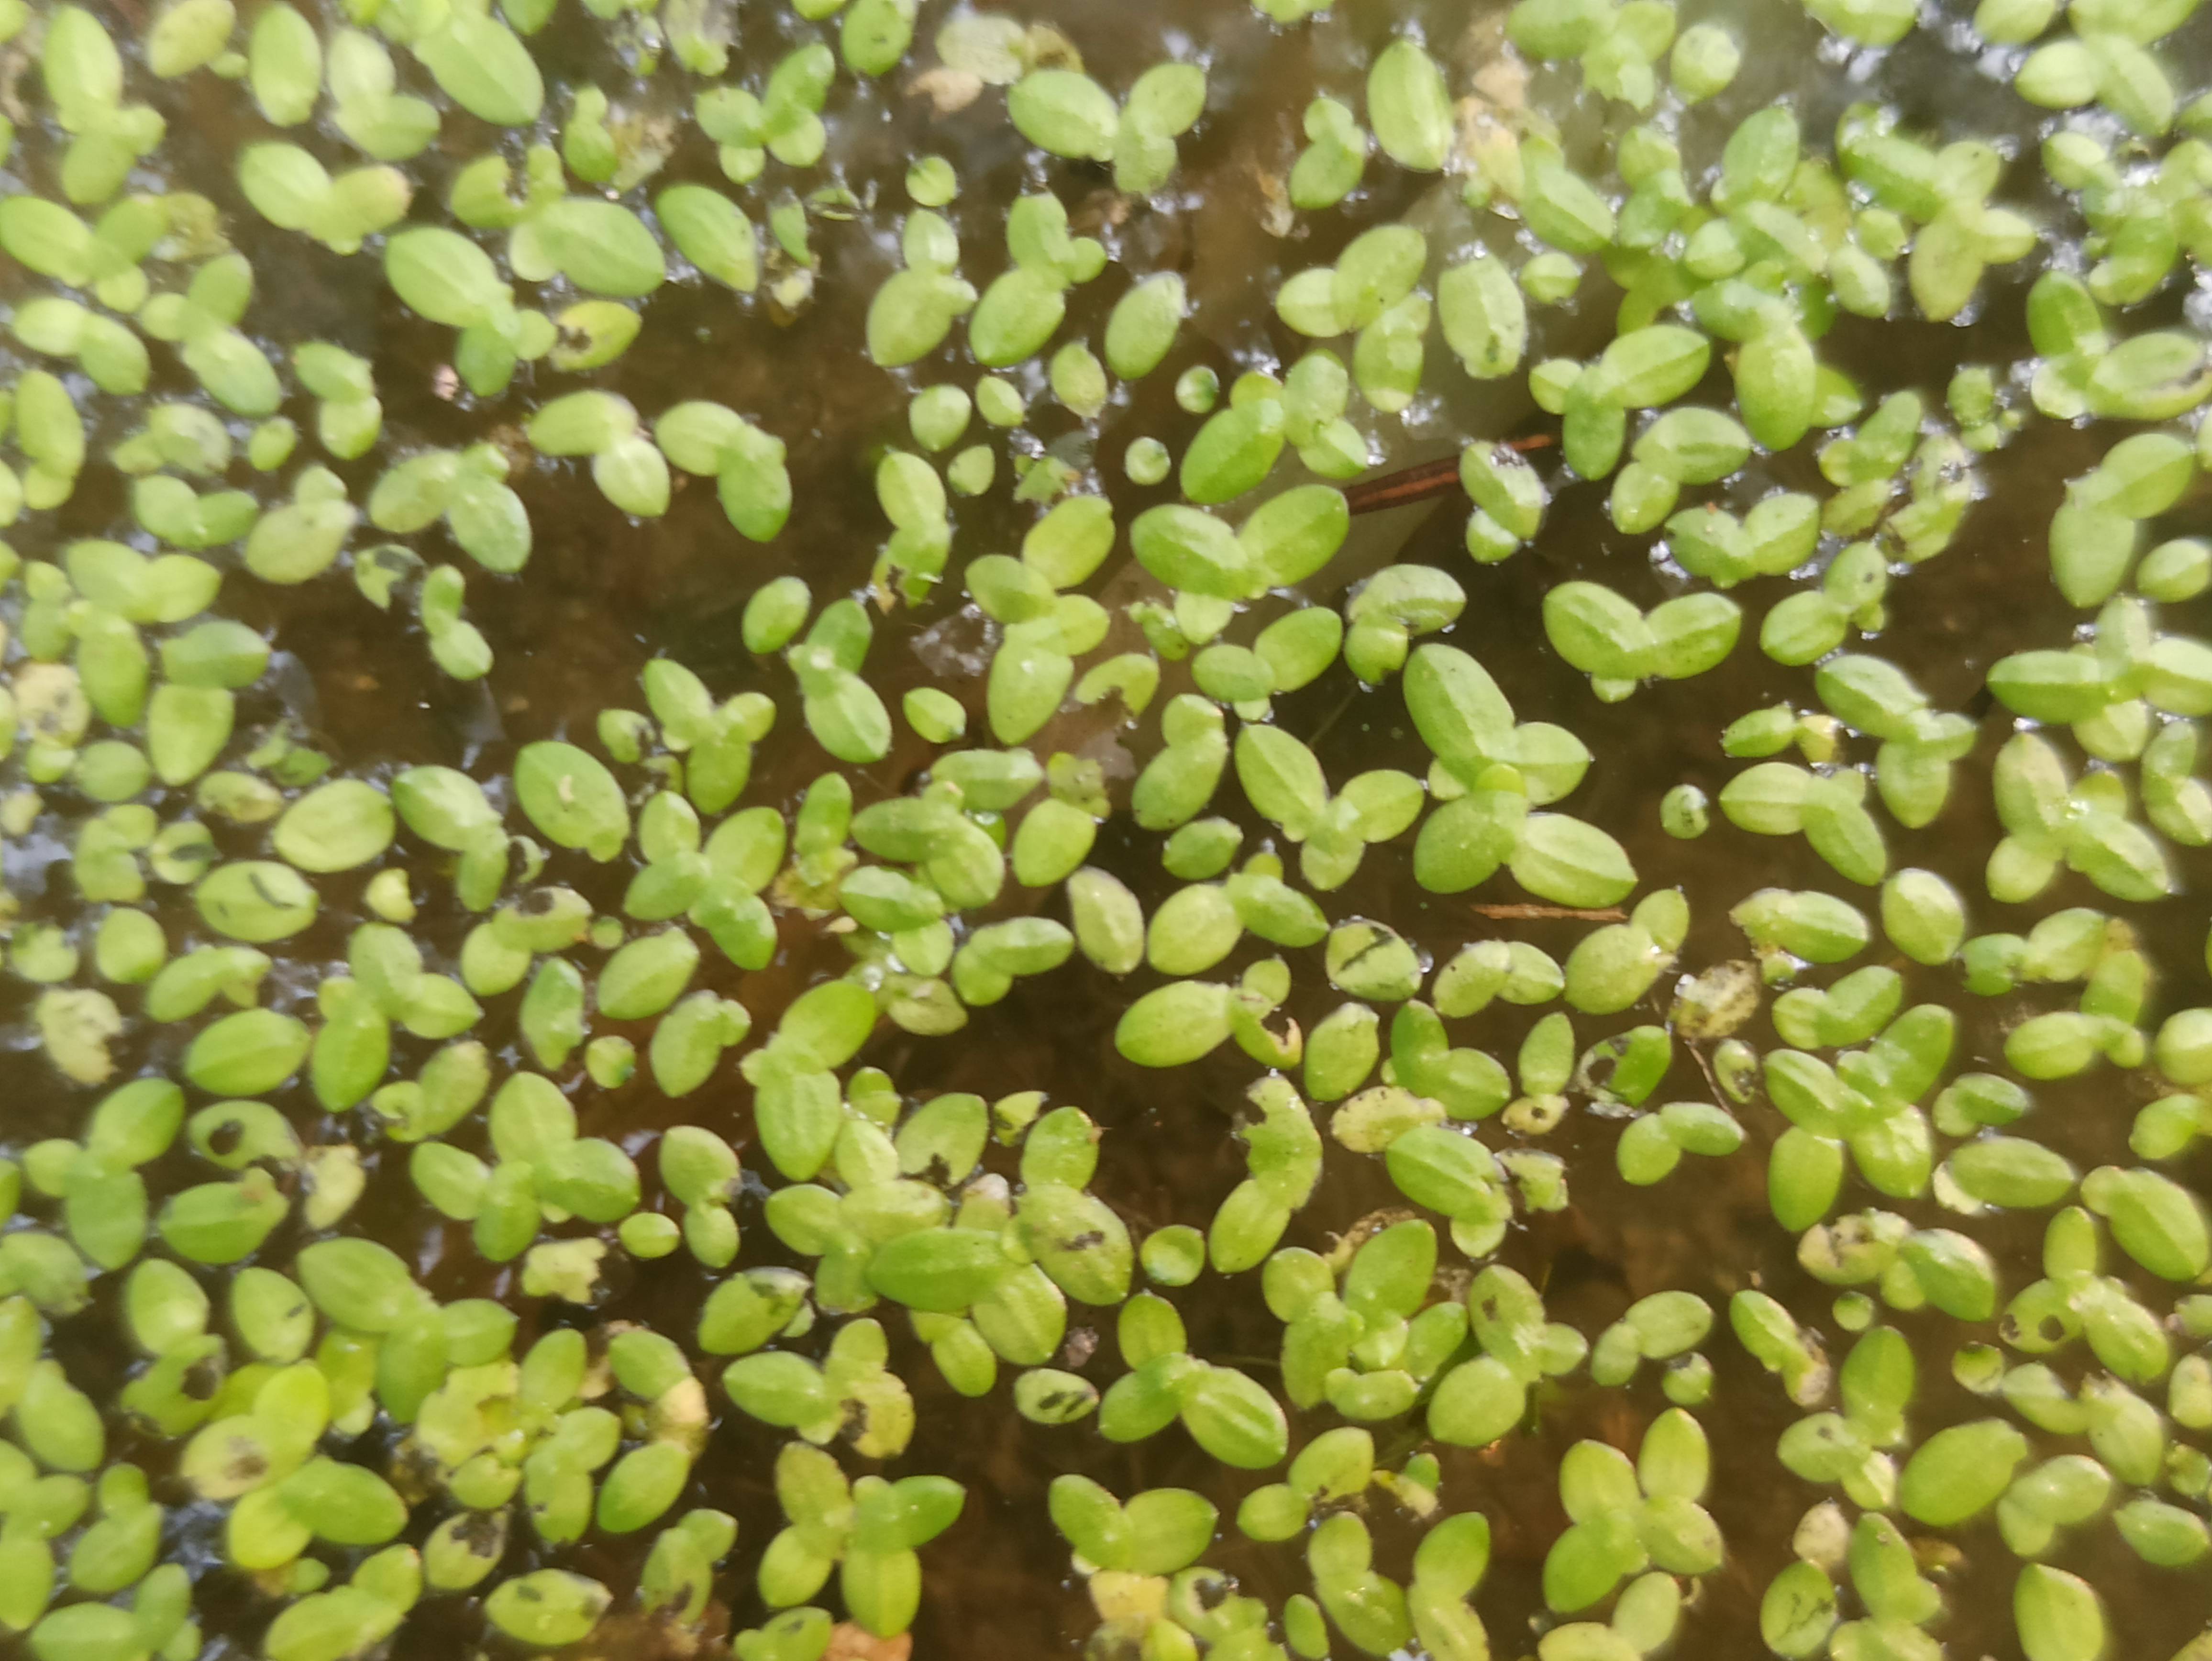
Species: Common Duckweeds (Lemna minor)